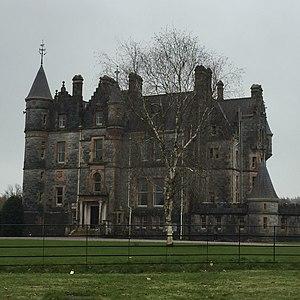
Manoir de Blarney Castle
Le château de Blarney est situé dans la petite ville de Blarney dans le Comté de Cork en Irlande.